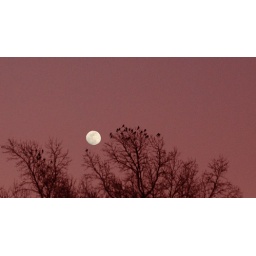
Photoshopped color adjustment. Birds in a tree at moonrise from my house